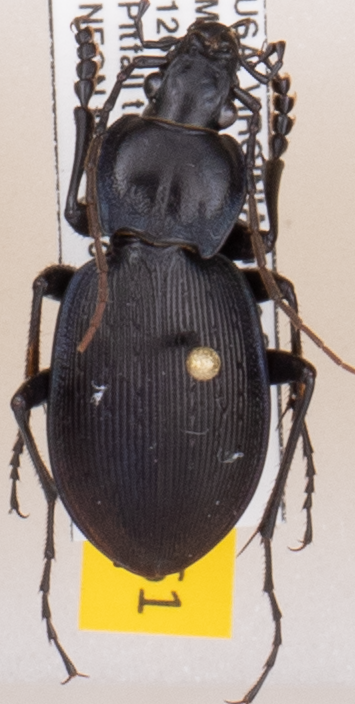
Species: Carabus goryi
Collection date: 2019-06-04
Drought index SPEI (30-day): -1.13
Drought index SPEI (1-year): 2.09
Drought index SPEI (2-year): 2.09